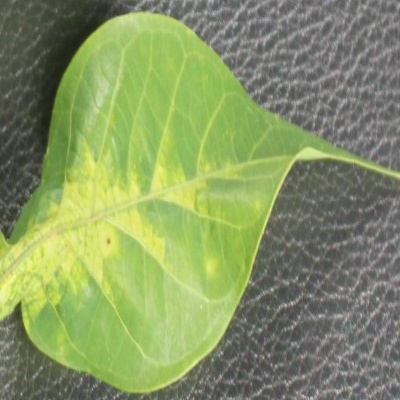
Crop: Cassava
Condition: mosaic